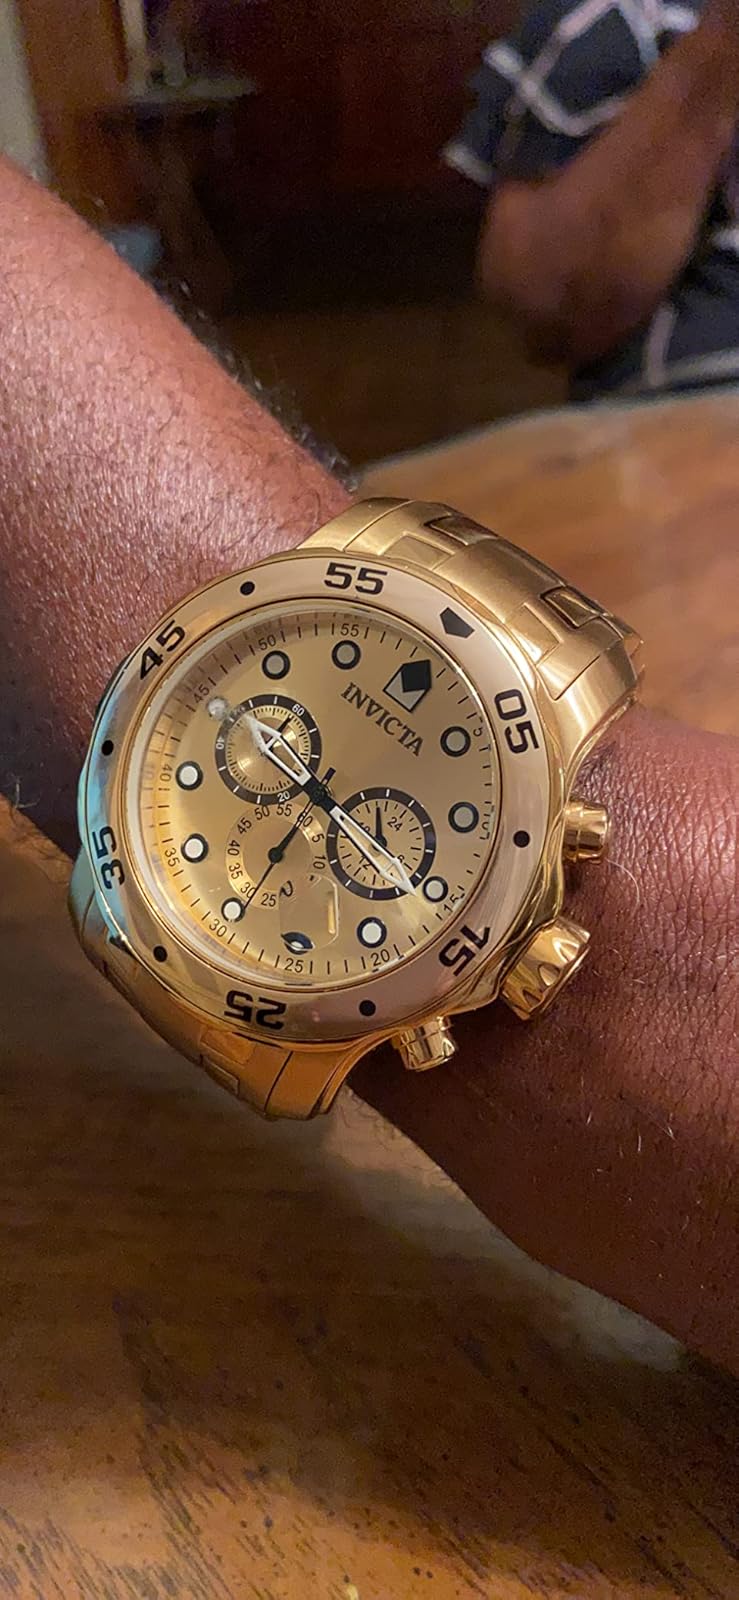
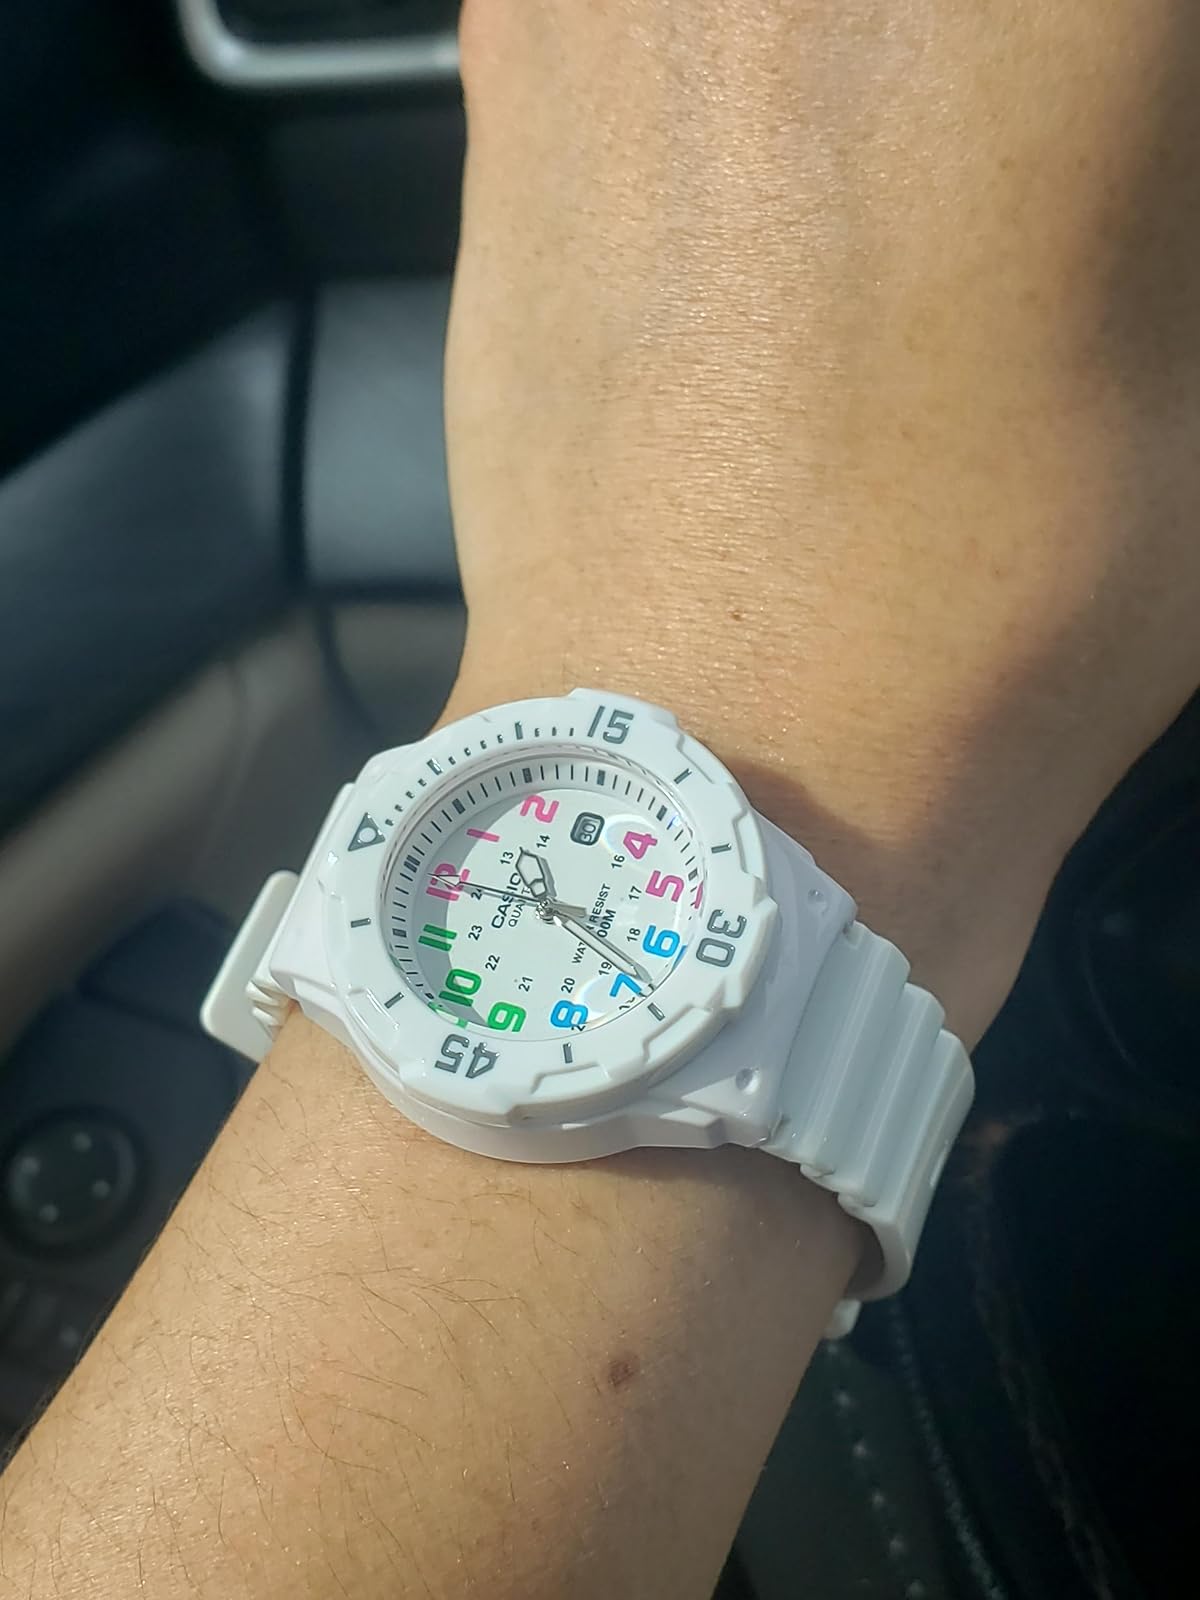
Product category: accessories_watch
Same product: no